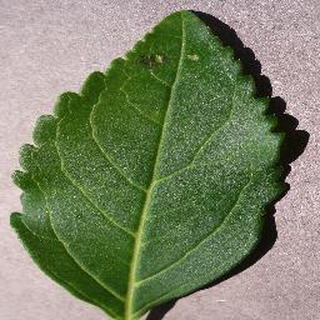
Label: healthy_cherry